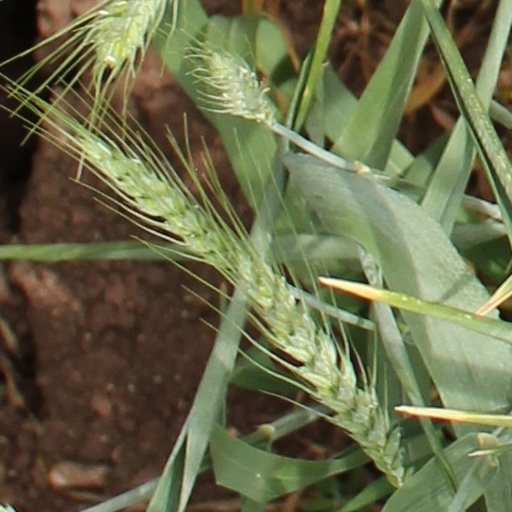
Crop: wheat